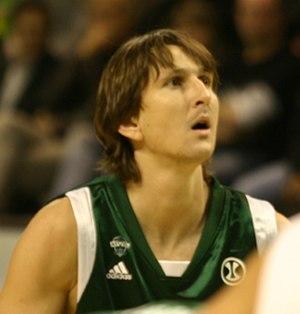
Laurent Marcel Guy Foirest, né le 18 septembre 1973 à Marseille, est un joueur français de basket-ball. Il mesure 1,98 m et joue au poste d'ailier. Il remporte le titre de champion de France avec les trois clubs avec lesquels il évolue, l'Olympique Antibes, Pau-Orthez et l'ASVEL Lyon-Villeurbanne. Il effectue également une carrière en Espagne, au Tau Vitoria, club avec lequel il remporte la Liga ACB et participe à une finale de l’Euroligue. Avec l'équipe de France, il remporte un titre de champion d'Europe junior et une médaille olympique, l'argent, lors des Jeux olympiques de Sydney. Sur le plan individuel, il est récompensé de deux titres de MVP français du championnat de France, en 1999 et 2004. Après sa carrière de joueur, il entame une carrière de manager général au sein de ASVEL Lyon-Villeurbanne.
Le championnat de France de basket-ball, nommé Nationale 1 jusqu'en 1993, Pro A de 1993 à 2018, puis Jeep Élite depuis le 1ᵉʳ mars 2018 est une compétition annuelle mettant aux prises les dix-huit meilleurs clubs professionnels de basket-ball en France. Le premier titre de champion de France est décerné en 1921. Depuis 1987, c'est la Ligue nationale de basket-ball qui organise la compétition.
L'Olympique d'Antibes Juan-les-Pins aussi surnommés Sharks d'Antibes est un club français de basket-ball évoluant en Pro B, le deuxième niveau français. Le club est basé dans la ville d'Antibes.